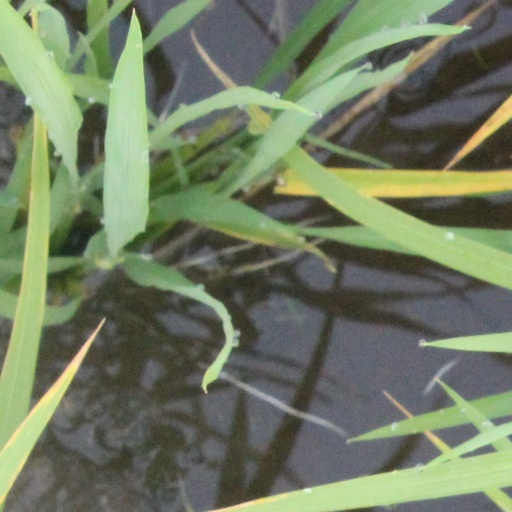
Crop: rice